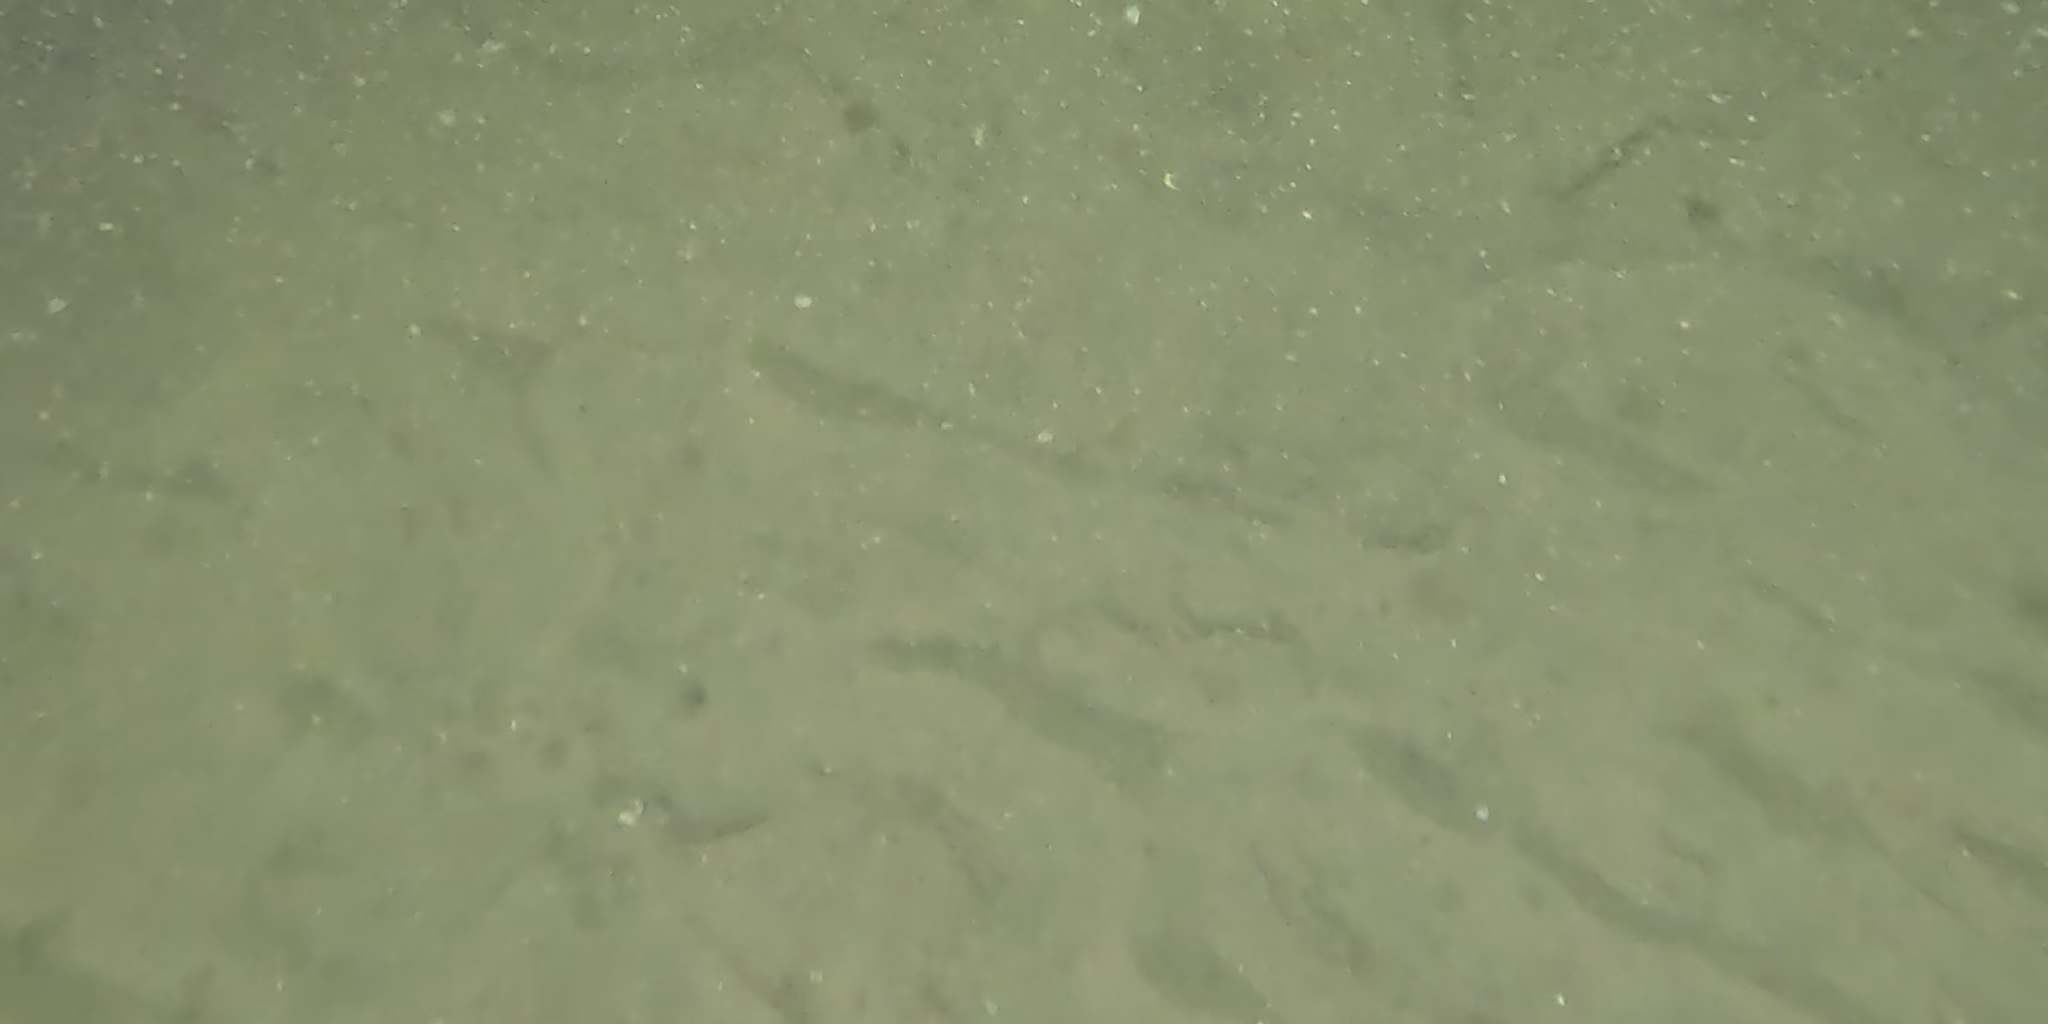
Seabed habitat: sand